KCPQ

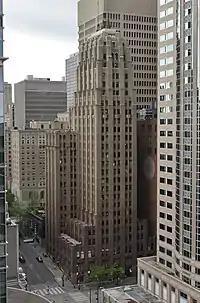
From 1967 to 1970, KTVW aired a daily stock market program produced from studios in the Northern Life Tower in Seattle.

McCaw was regarded as frugal. Of his Denver station, it was remarked by Edwin James of "Broadcasting" that "McCaw's saving ways had been reflected in the station's programming"; in the 1950s, he owned WINS in New York and was an aggressive cost-cutter there. Local programs from KTVW during its 20-year run included a movie block hosted by Stu Martin; the afternoon children's show "Penny and Her Pals", hosted by LeMoyne Hreha; and, for one year, coverage of the Seafair hydroplane races. In 1967, when an engineer's strike kept most of the other Seattle stations from broadcasting the event, KTVW stepped in to fill the void on short notice. In 1967, channel 13 began airing a six-hour stock market show, the first such program to broadcast on a VHF station. It originated, unlike KTVW's other programming, from Seattle in studios in the Northern Life Tower. These shows, along with most of channel 13's local programming, were temporarily suspended at the end of March 1970 as part of cutbacks it attributed to "the economic slowdown". The cutbacks left Bob Corcoran, a talk show host, as KTVW's sole on-air personality. KTVW was left airing, in the words of the television editor of "The Seattle Times", "scratchy old movies and ... Neanderthal reruns from the violence-action era of television". The business news programming briefly left the air that April before closing for good at the end of October 1970 along with the Northern Life Tower studio in Seattle.